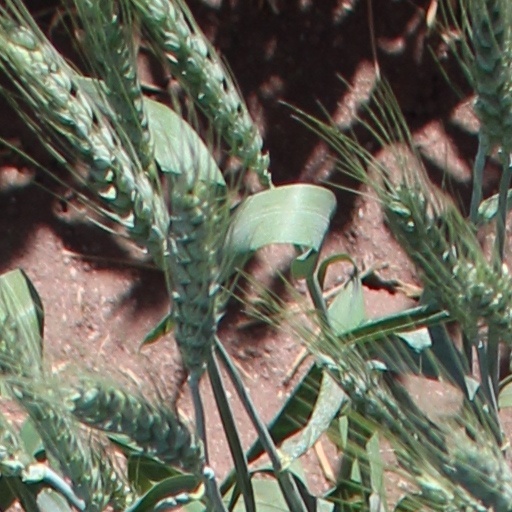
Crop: wheat